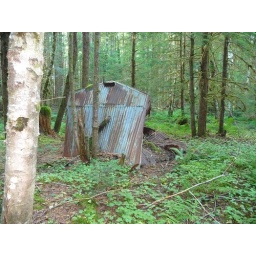
Old collapsed shack near the Taylor river with an &amp;quot;Explosives&amp;quot; sign on the door.